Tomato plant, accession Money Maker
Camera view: bottom (45 deg); turntable rotation: 210 degrees
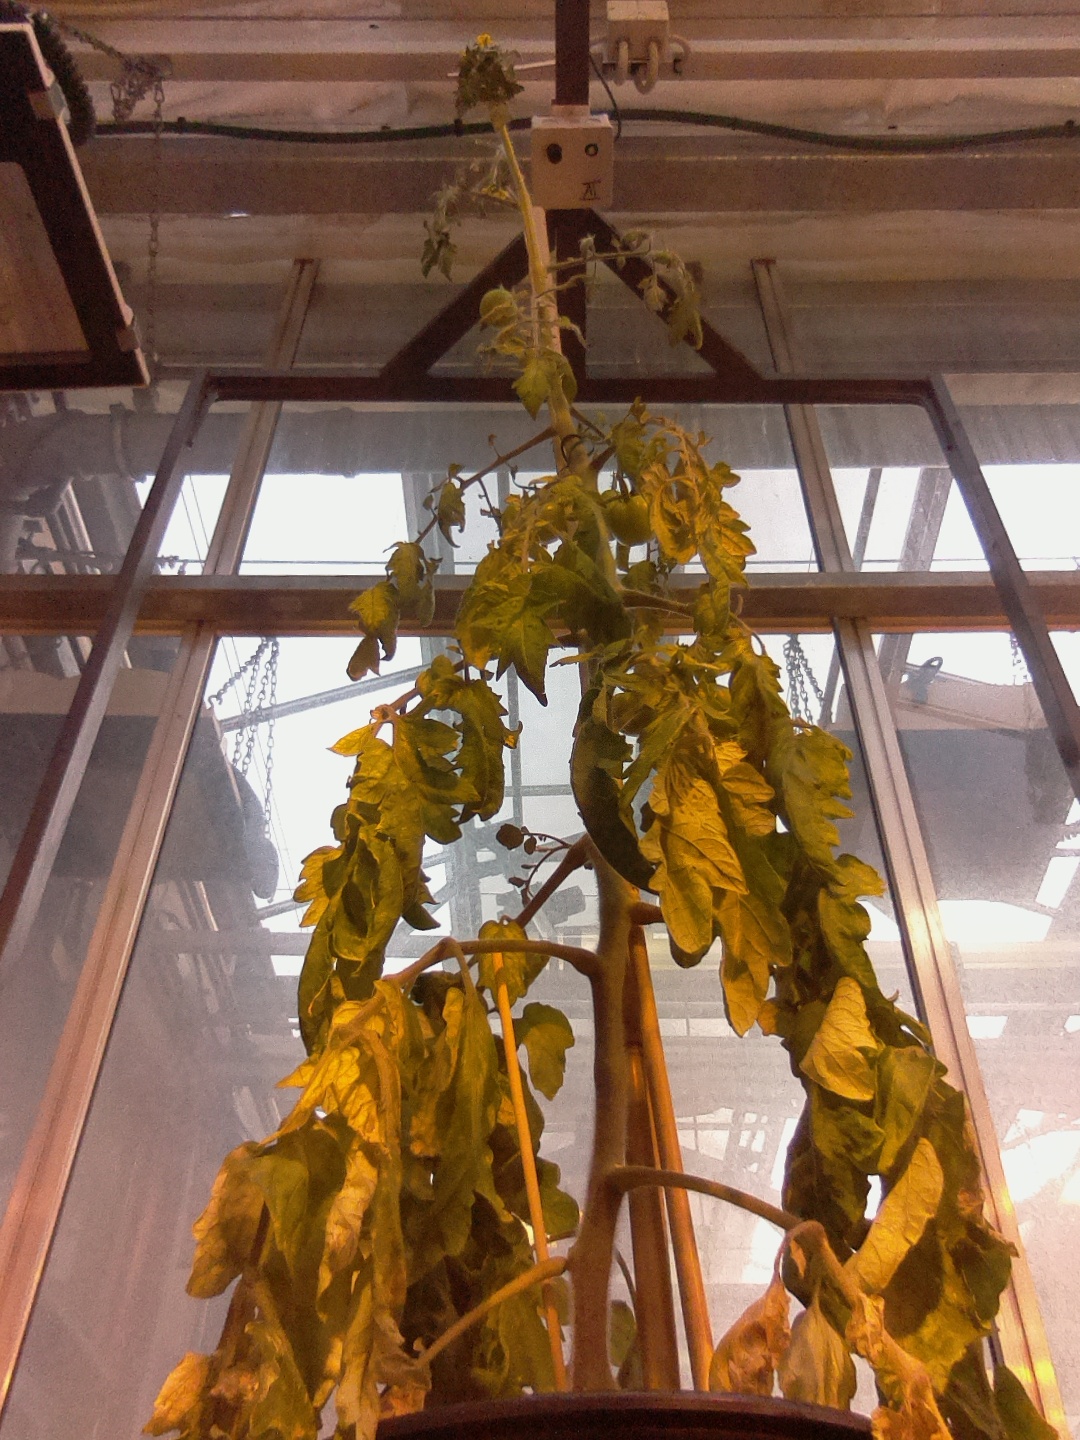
BBCH growth stage 76: 60%-70% of final fruit size